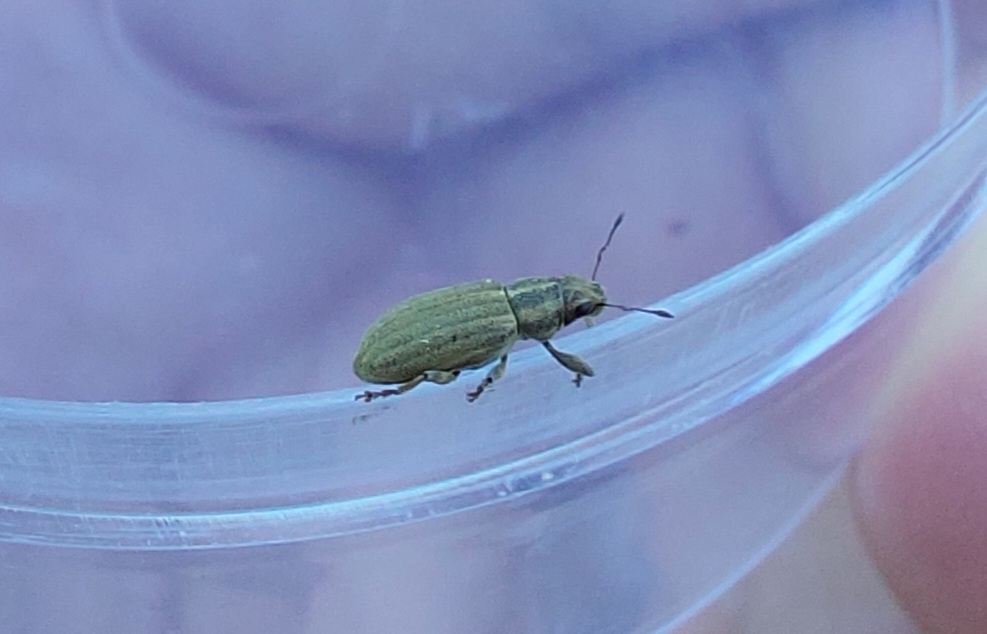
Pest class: pea_leaf_weevil